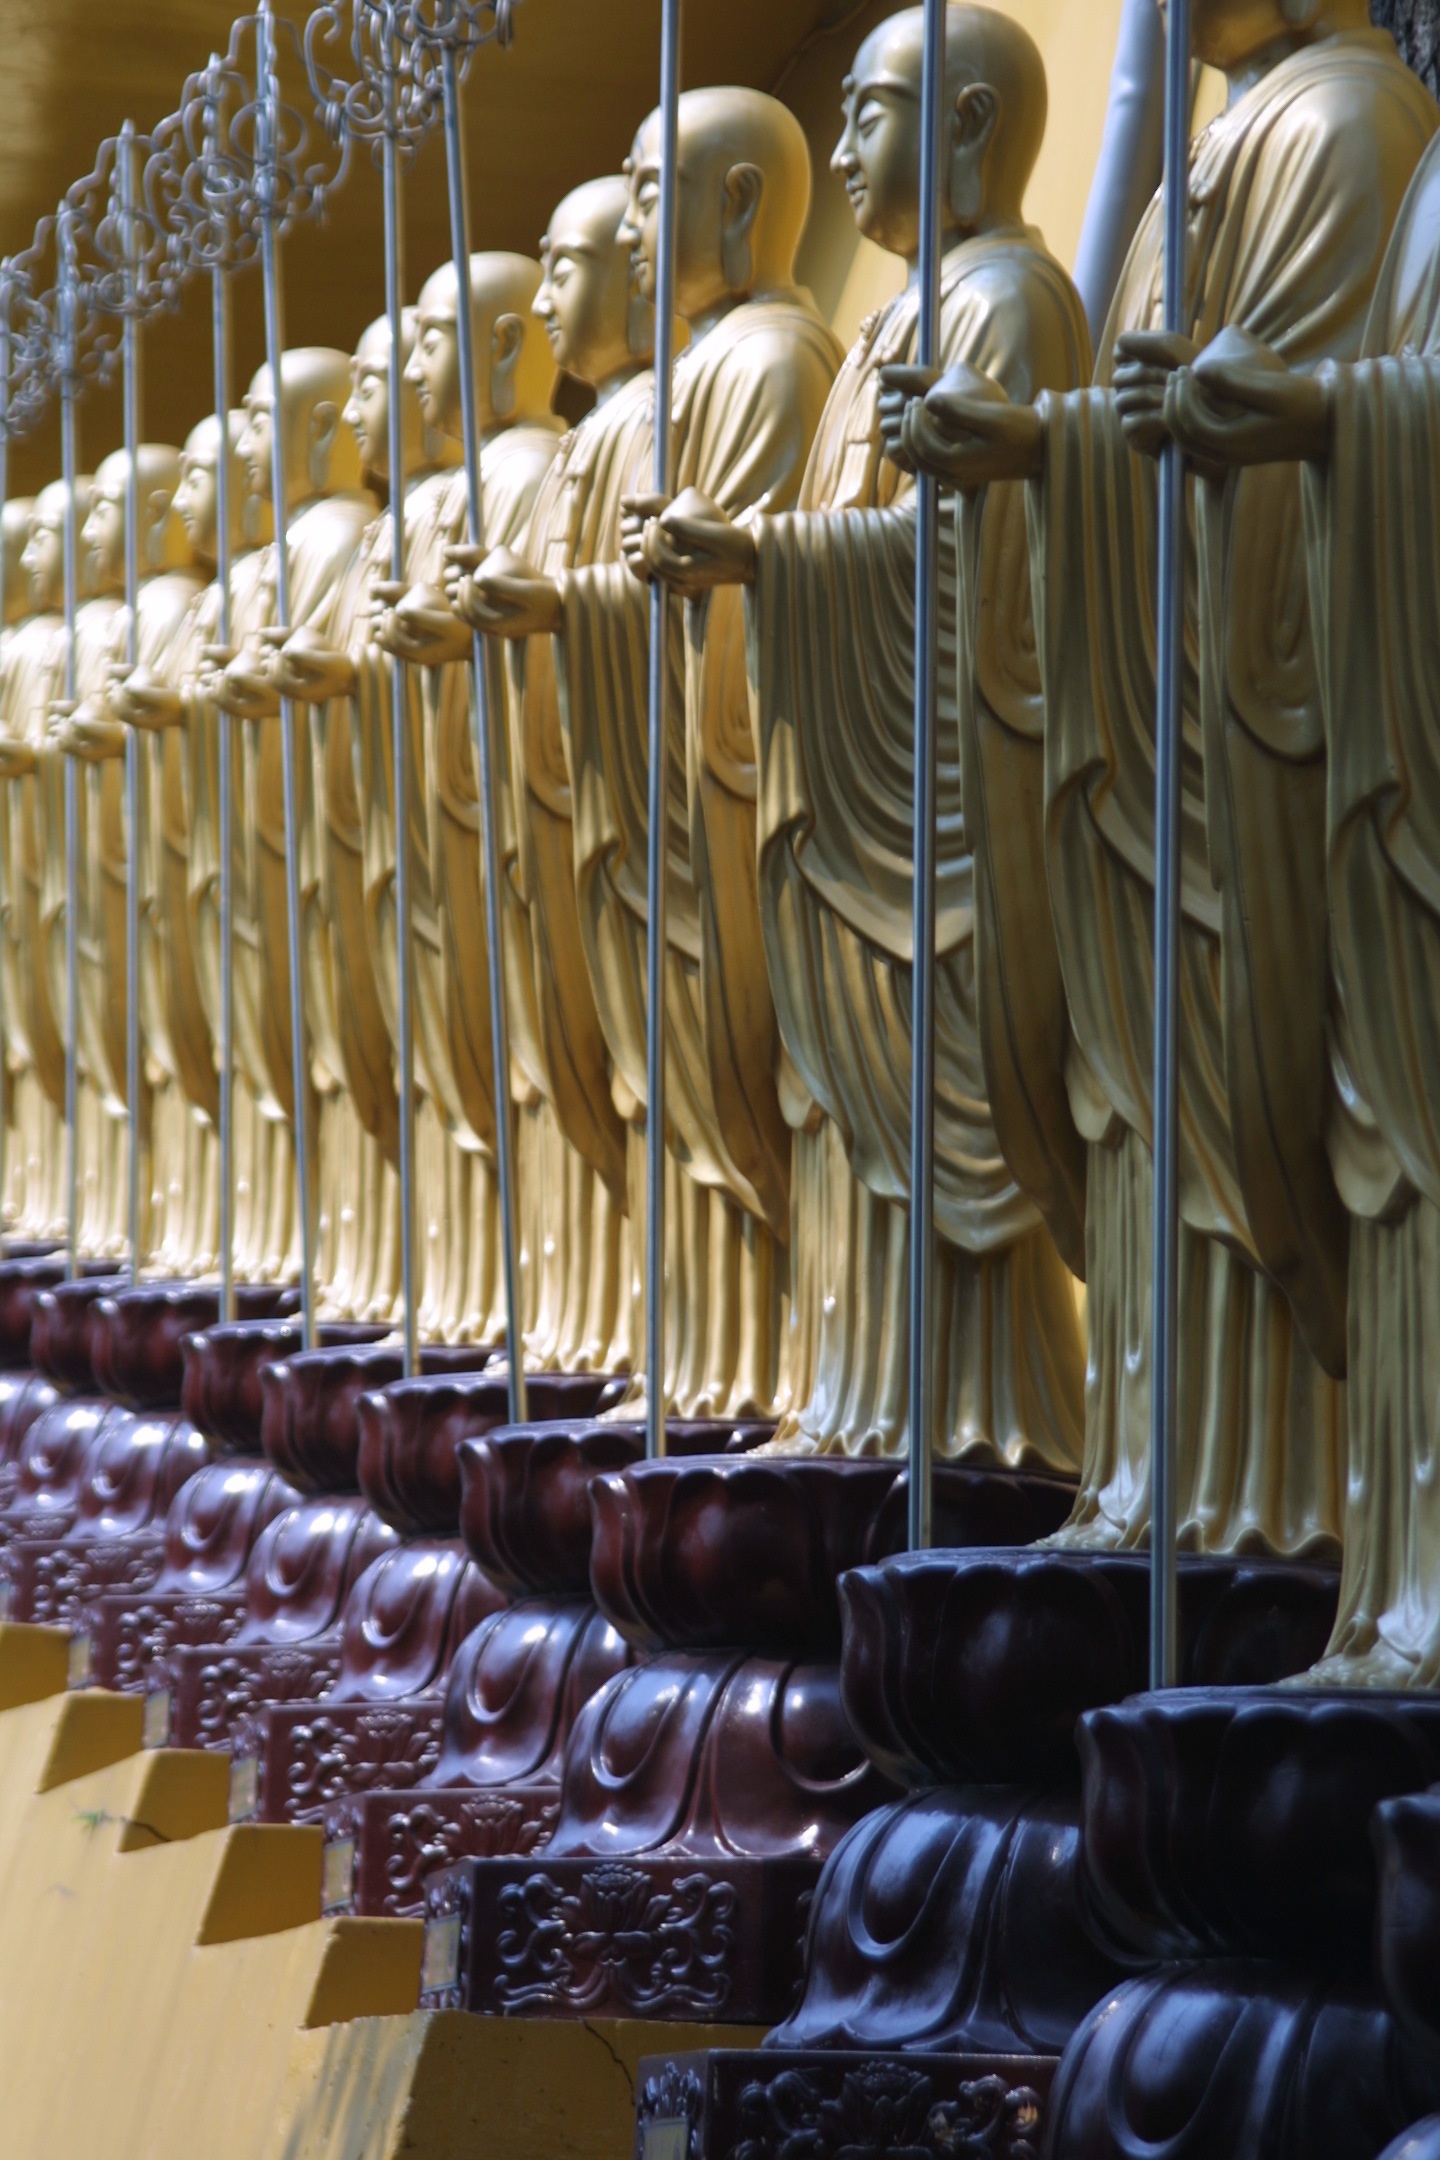
wood, buddhist, buddhism, asia, interior design, sculpture, art, temple, taiwan, carving, buddhist temple, temple complex, man made object, baluster